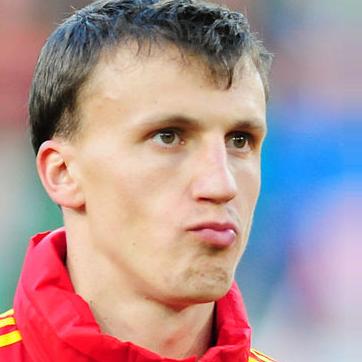
Age: 22